Flamethrower

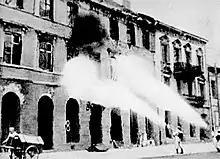
German "Brandkommando" (burning detachment) destroying Warsaw during the planned destruction of the city

Modern flamethrowers were first used during the trench warfare conditions of World War I and their use greatly increased in World War II. They can be vehicle-mounted, as on a tank, or man-portable.